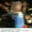
Label: bird